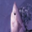
Label: shark